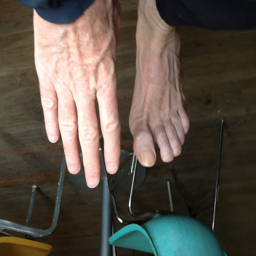
the tips of your fingers and toes are remarkable sensory devices , which can be used to great effect during training .